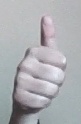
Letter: aleff